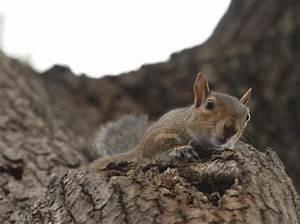
squirrel